Inés Suárez

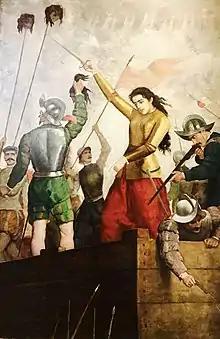

Inés Suárez, (c. 1507 – 1580) was a Spanish conquistadora who participated in the Conquest of Chile with Pedro de Valdivia, successfully defending the newly conquered Santiago against an attack in 1541 by the indigenous Mapuche.